East Liberty Presbyterian Church

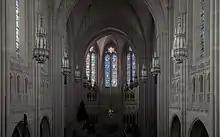
Nave from the Gallery

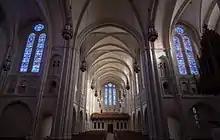
West View of Nave

The original pipe organ in the church was also a gift of Richard Mellon and was built as Opus #884 by the Boston firm of Æolian-Skinner. The organ comprised eight divisions, including a six-rank string organ. It contained 6,944 pipes, a harp, and chimes. In 1972–73, the instrument was cleaned, and improvements were made to the blowers. Over the following two years, revoicing work was done on several reed and principal stops by J. David Burger. Additions in the 1970s included two significant Memorial Stops. The first being the State Trumpet and the second being the Mounted Cornet. In 2007, the Indianapolis organ building firm of Goulding & Wood, Inc. installed a new organ composed of approximately 60% new pipework and 40% from the original organ. The instrument now contains 120 ranks, with restoration work still to be done on the two antiphonal divisions in the rear gallery.